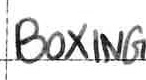
Label: boxing